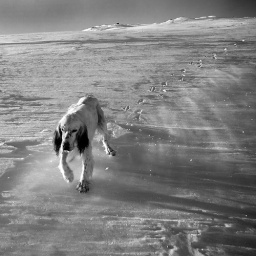
Pan, named after a book from Hamsund, is crossing a mountain in Hemsedal, Norway